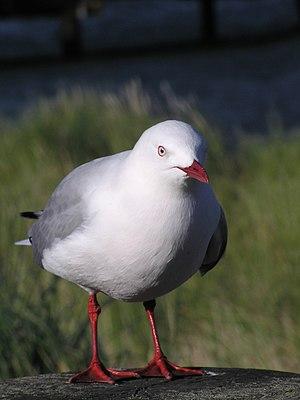
Mouette scopuline dans le port de Wellington (Nouvelle Zélande).